Aleksandar Teodorov-Balan

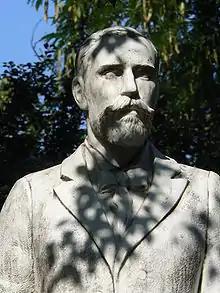
Monument to Balan

Aleksandar Stoyanov Teodorov-Balan was a Bulgarian linguist, historian and bibliographer.